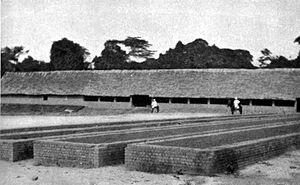
Le caféier vient de la province de Kaffa, en Éthiopie. Sa culture se répand dans l'Arabie voisine, où sa popularité a profité de la prohibition de l'alcool par l'islam. Appelé K'hawah, qui signifie « revigorant », sa rareté l'a rendu très cher en Europe jusqu'au premier tiers du XVIIIᵉ siècle. Puis sa culture déferle en quatre vagues, Java des années 1720, La Réunion des années 1730-1740, le Suriname des années 1750-1770 et Saint-Domingue des années 1770-1780.
La production de café en république Démocratique du Congo est centrée sur la province du Lac Kivu. Il y a environ 11 000 producteurs de café dans les pays qui produisent les deux principales variétés de café, le café Robusta et Arabica. La croissance de la production s'est effectuée à partir de 1928.